Jaguar F-Type

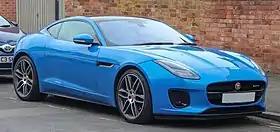
Jaguar F-Type R-Dynamic coupé

The Jaguar F-Type (X152) is a series of two-door, two-seater sports cars manufactured by British car manufacturer Jaguar Land Rover under their Jaguar Cars marque from 2013 to 2024. The car's JLR D6a platform is based on a shortened version of the XK's platform. It is the so-called "spiritual successor" to the E-Type.